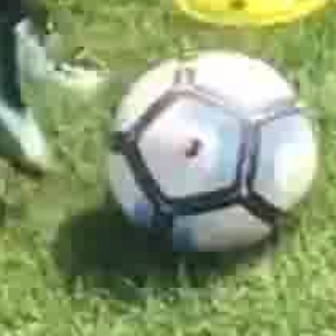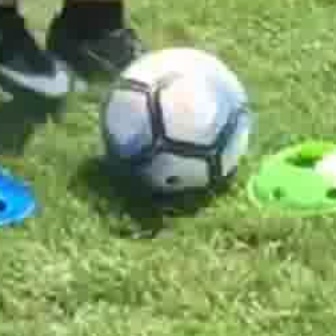
  Please identify the target specified by the bounding box [102,47,313,258] in the first image and locate it in the second image. Return the coordinates in [x_min,y_min,x_max,y_max] format.
Answer: [99,45,251,197]